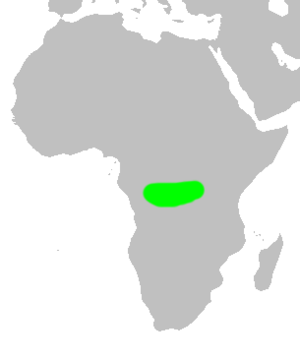
Le Sénégali à bec bleu est une espèce de passereau appartenant à la famille des Estrildidae.